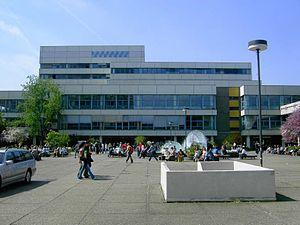
L’université de Francfort est l'une des plus grandes universités d’Allemagne avec 45 076 étudiants en 2017. Fondée en 1914 par l'élite de la ville sous le nom Université royale de Francfort, elle est située dans le quartier Bremer Str., dans l'arrondissement Westen-Nord, à Francfort.